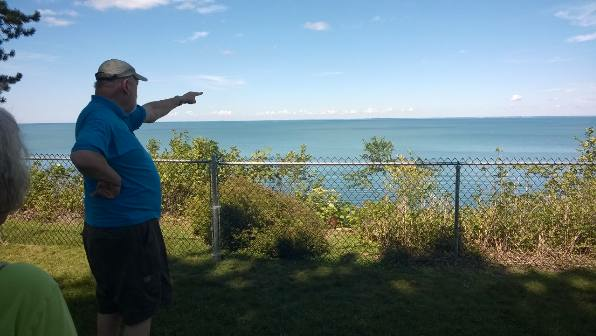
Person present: Yes